Virginia Beach, Virginia

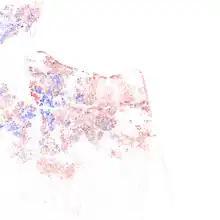
Map of racial distribution in Virginia Beach, 2010 U.S. Census. Each dot is 25 people:

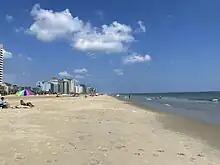
Beach along the Atlantic Ocean in Virginia Beach

According to the 2010 Census, the racial composition of Virginia Beach was as follows: